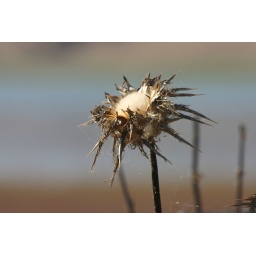
The blue shine in the background is the last of the valley's water supply in the almost dry reservoir.